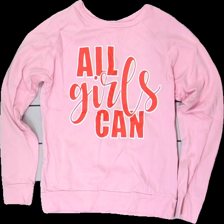
View: front
Type: Top
Category: Children
Brand: Kappahl
Colors: White, Pink, Red
Material: 100% cotton
Pattern: Other
Cut: Regular
Season: All
Stains: Minor
Damage: fläckar
Damage location: middle center
Damage 2: fläckar
Damage 2 location: bottom left
Price range: <50
Recommended usage: Remake
Description: rosa tröja med text på. fläckar fram och på ärmen